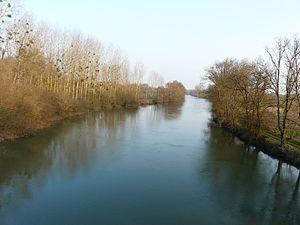
La Charente, en amont du pont de la route départementale 144, entre Saint-Laurent-de-Cognac (à gauche) et Merpins (à droite)
Saint-Laurent-de-Cognac est une commune du Sud-Ouest de la France, située dans le département de la Charente.